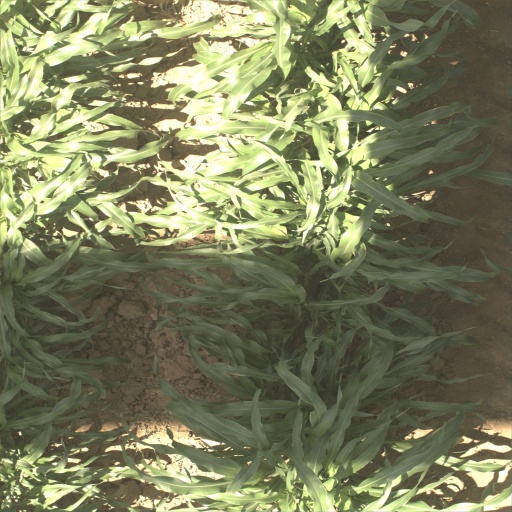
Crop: sorghum